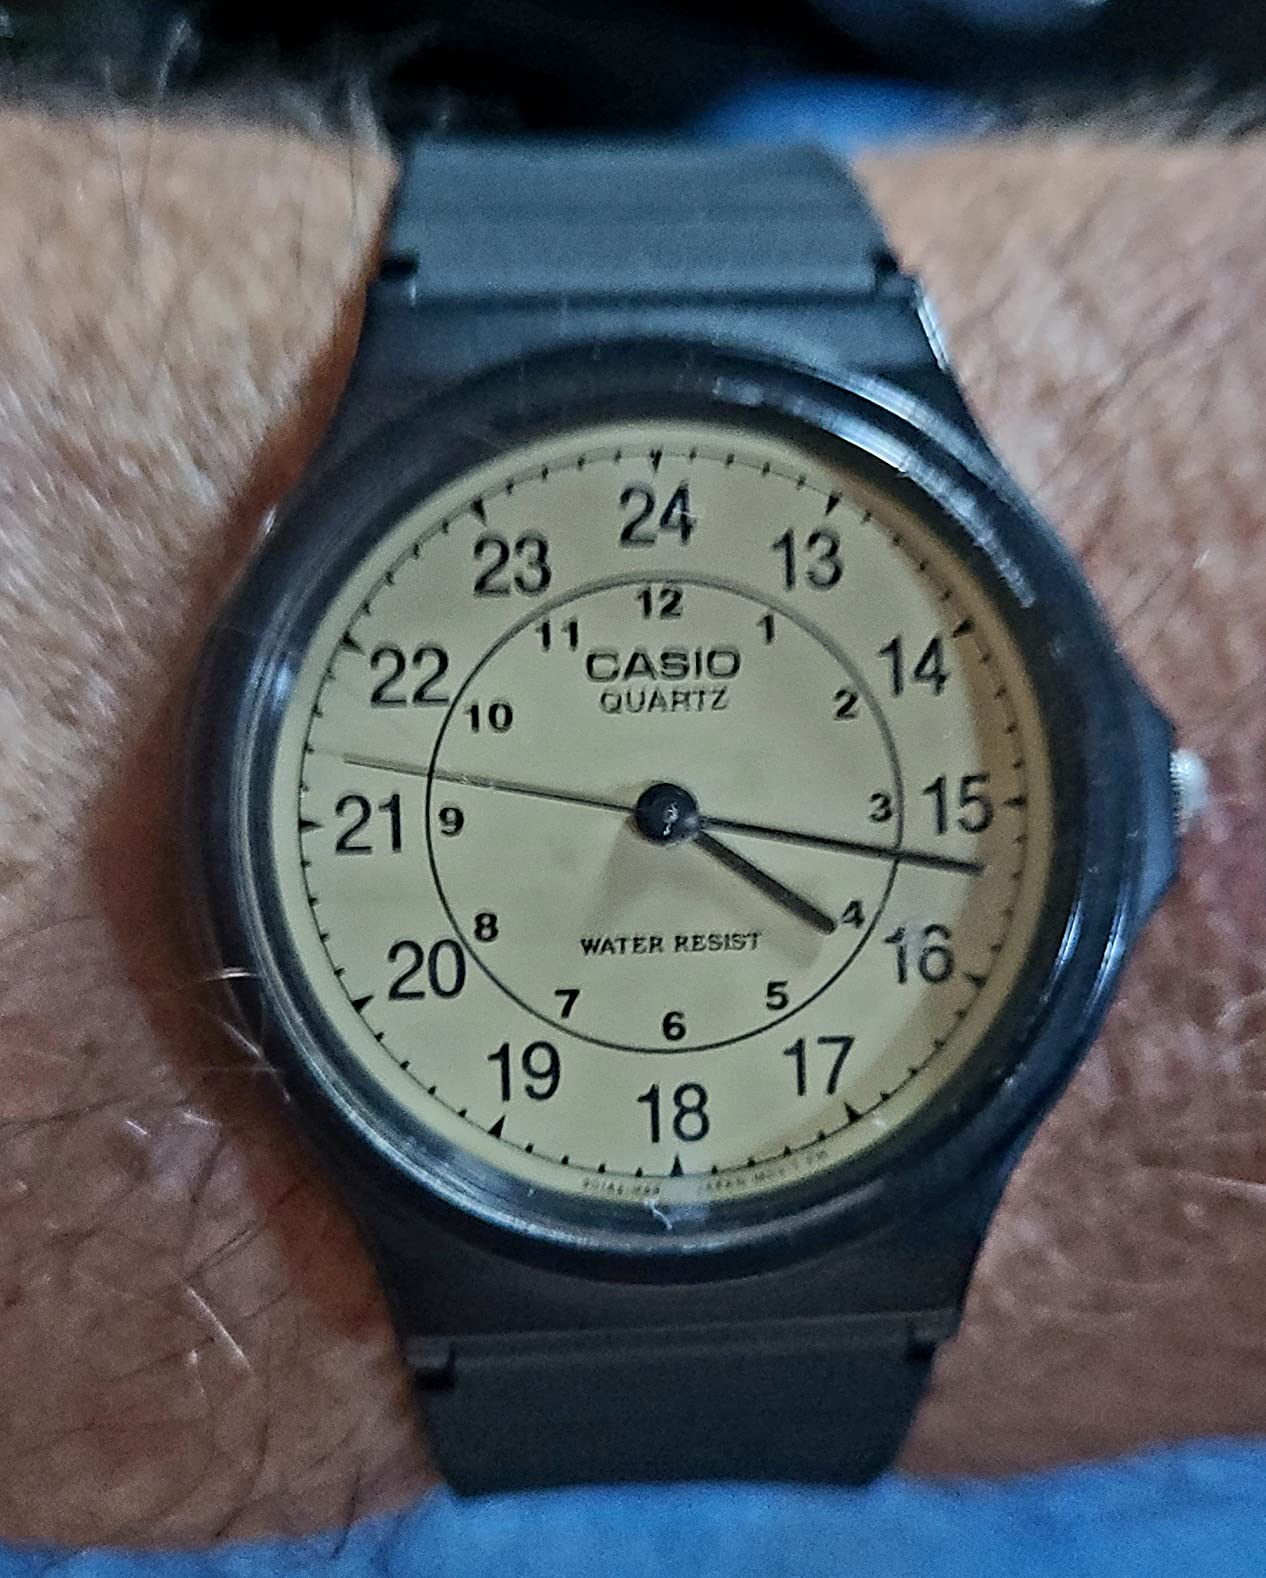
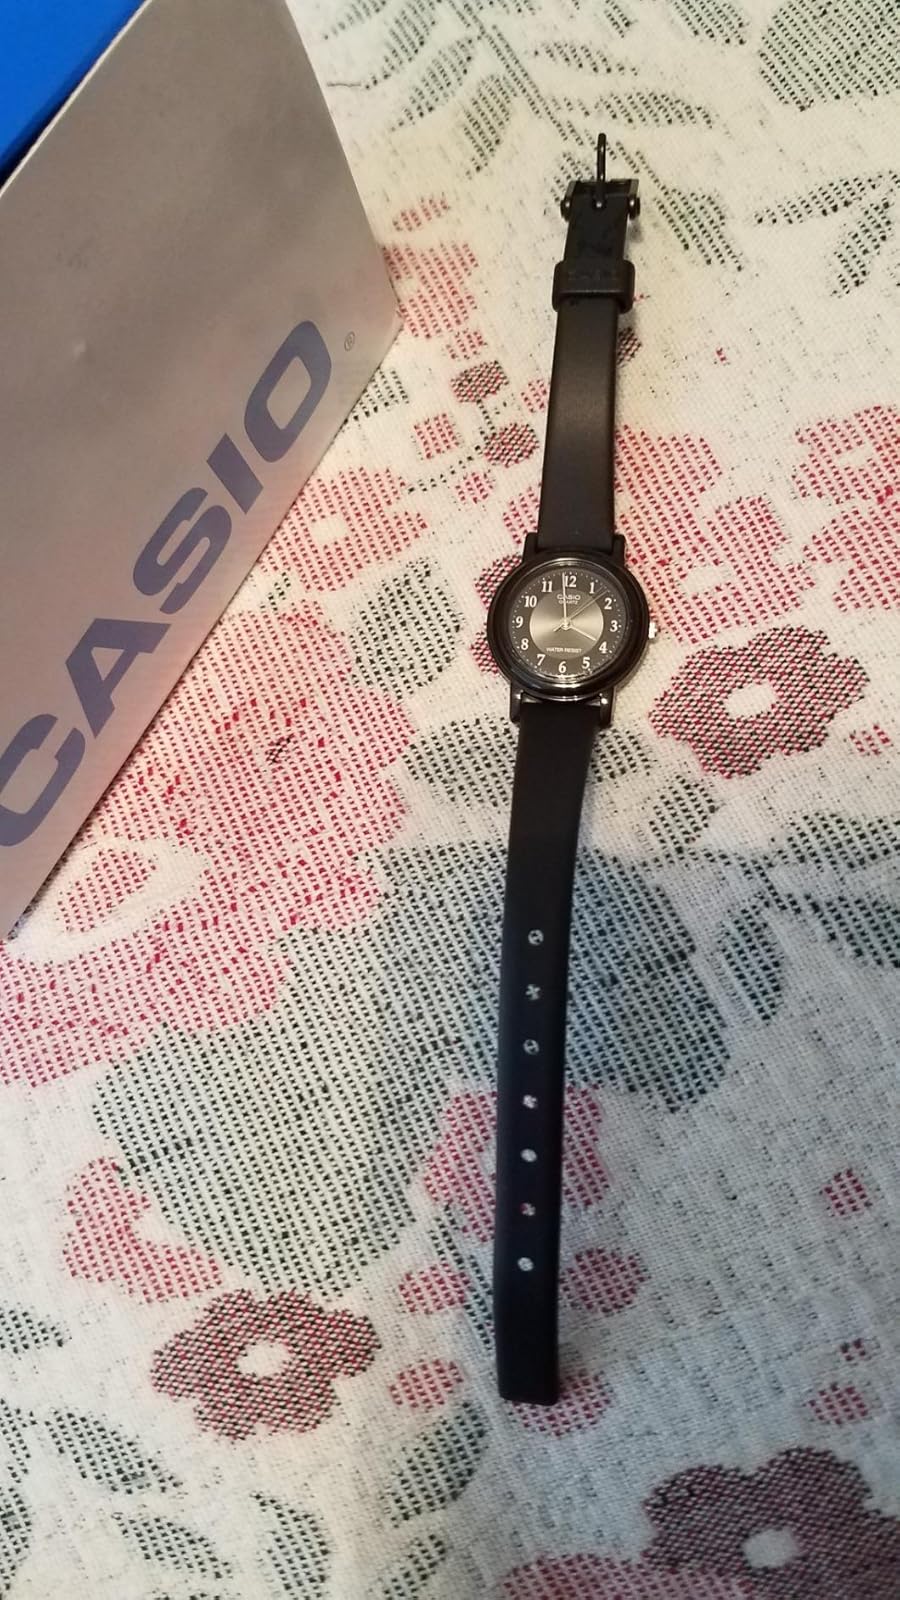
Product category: accessories_watch
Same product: no